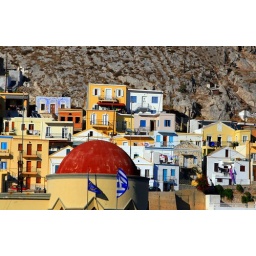
Colorful houses and red dome against cliffs. Pothia town, Kalymnos island, Dodecanese, Greece